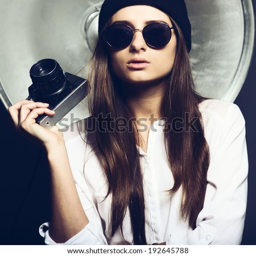
beautiful young fashionable girl in a cap and glasses with a camera in the studio